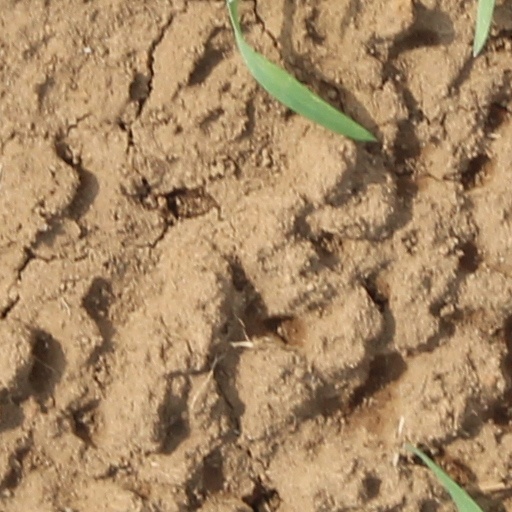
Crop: wheat